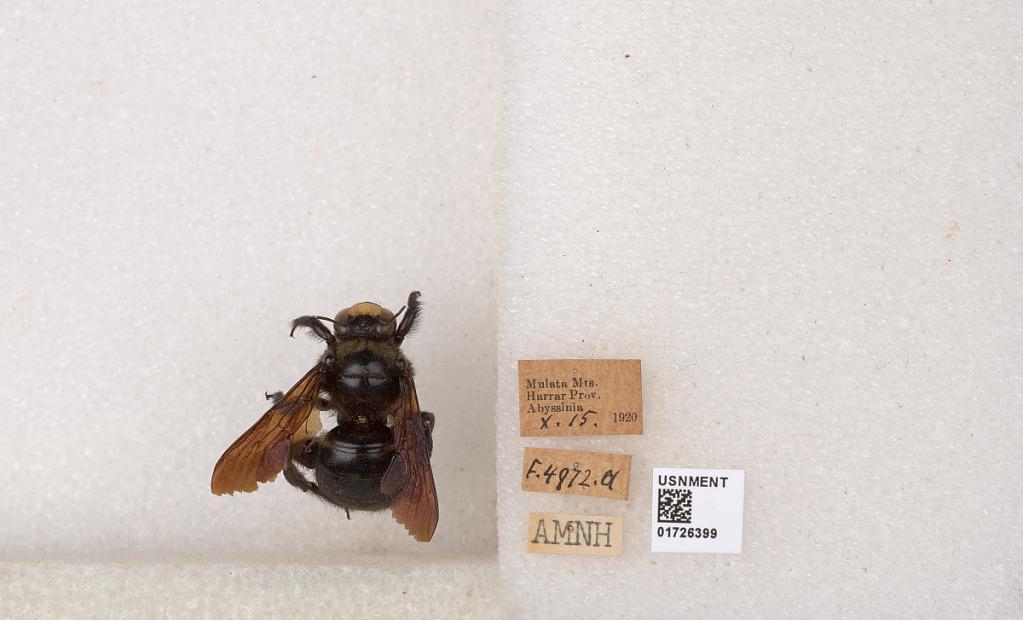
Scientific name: Xylocopa (Xylomelissa) io Vachal
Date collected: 1920-10-15
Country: Ethiopia
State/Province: Oromiya
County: Harrar
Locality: Mulata Mts., Abyssinia